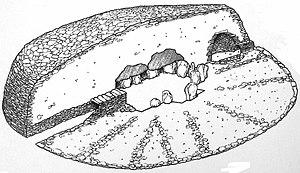
Reconstitution du dolmen de la Pierre Tourneresse à Cairon (Calvados)
Le dolmen de la Pierre Tourneresse est situé au nord de la commune de Cairon, dans le département du Calvados, en France. Il est implanté sur un terrain en terrasse près du vallon du Vey, petit cours d'eau affluent de la Mue.